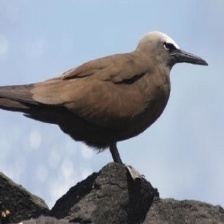
Species: BROWN NOODY
Scientific name: ANOUS STOLIDUS